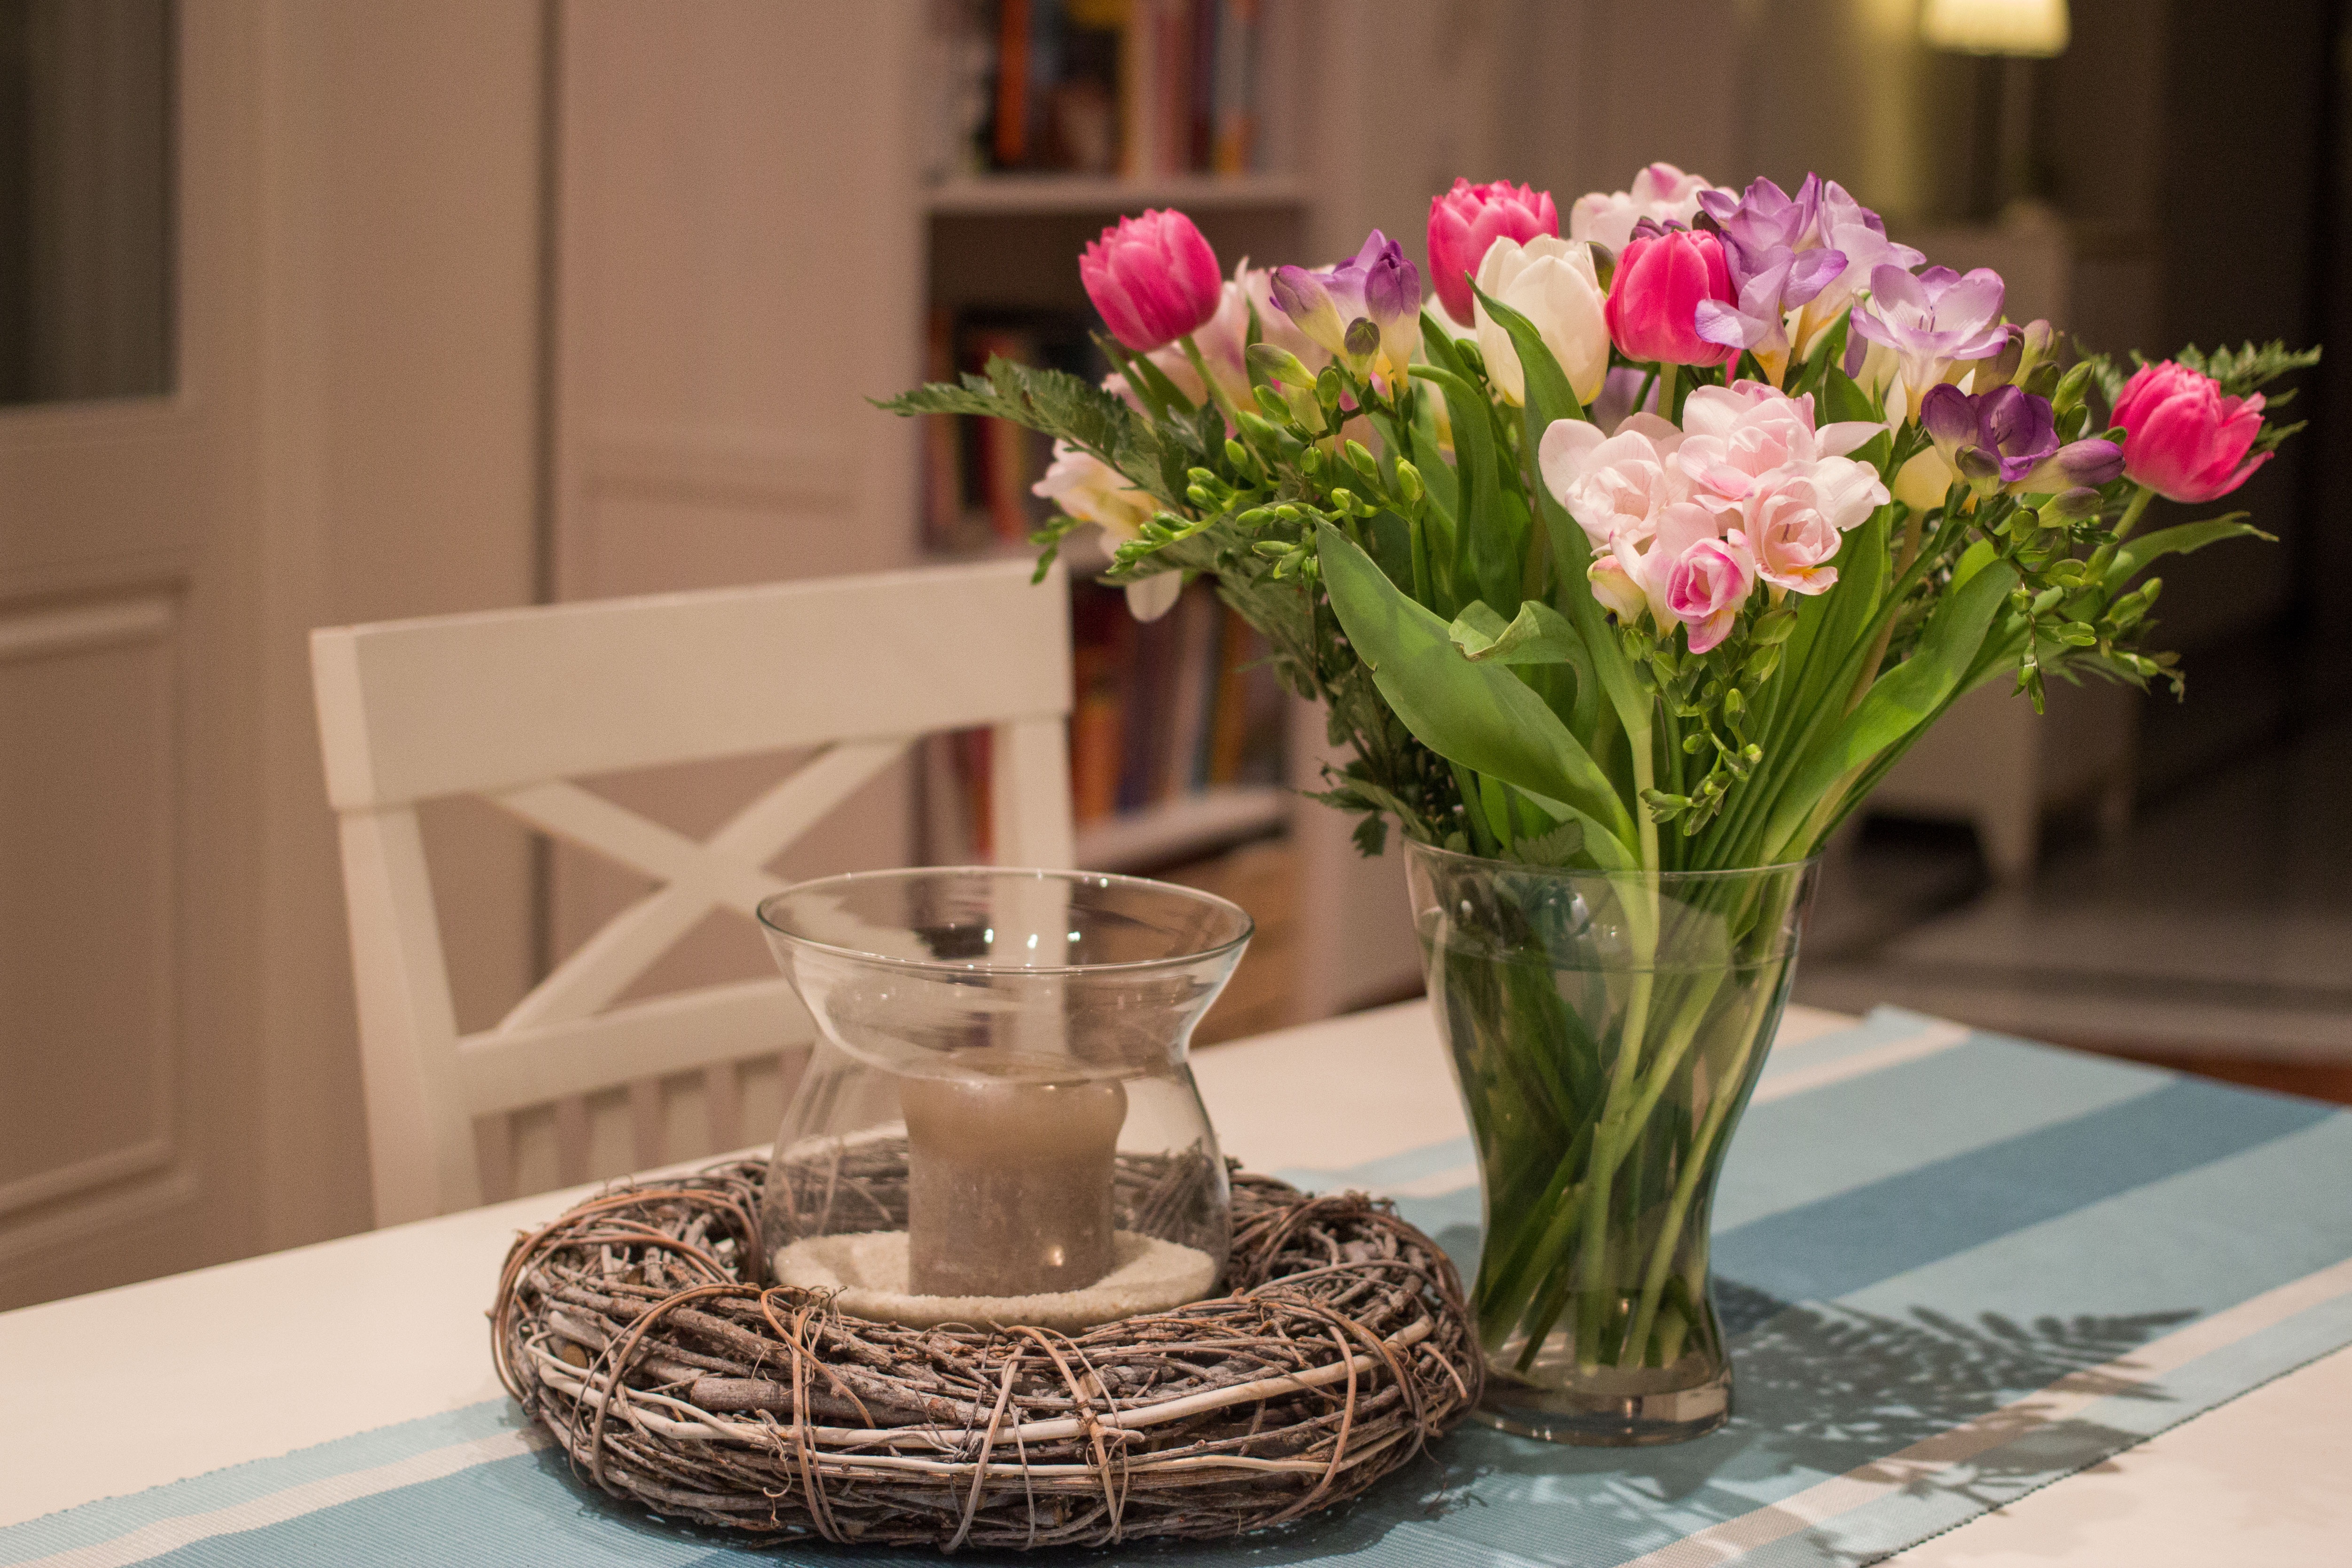
nature, plant, white, flower, purple, love, bouquet, decoration, spring, color, romantic, blue, colorful, pink, candle, thank you, flowers, art, violet, flowerpot, tulips, bouquet of flowers, floristry, birthday bouquet, spring flowers, dining table, flower bouquet, country house style, floral design, centrepiece, freesia, flower arranging